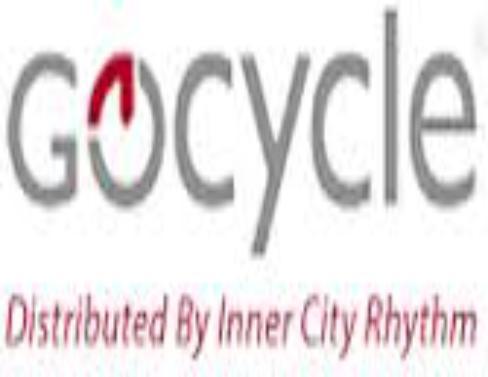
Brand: gocycle
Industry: Transportation